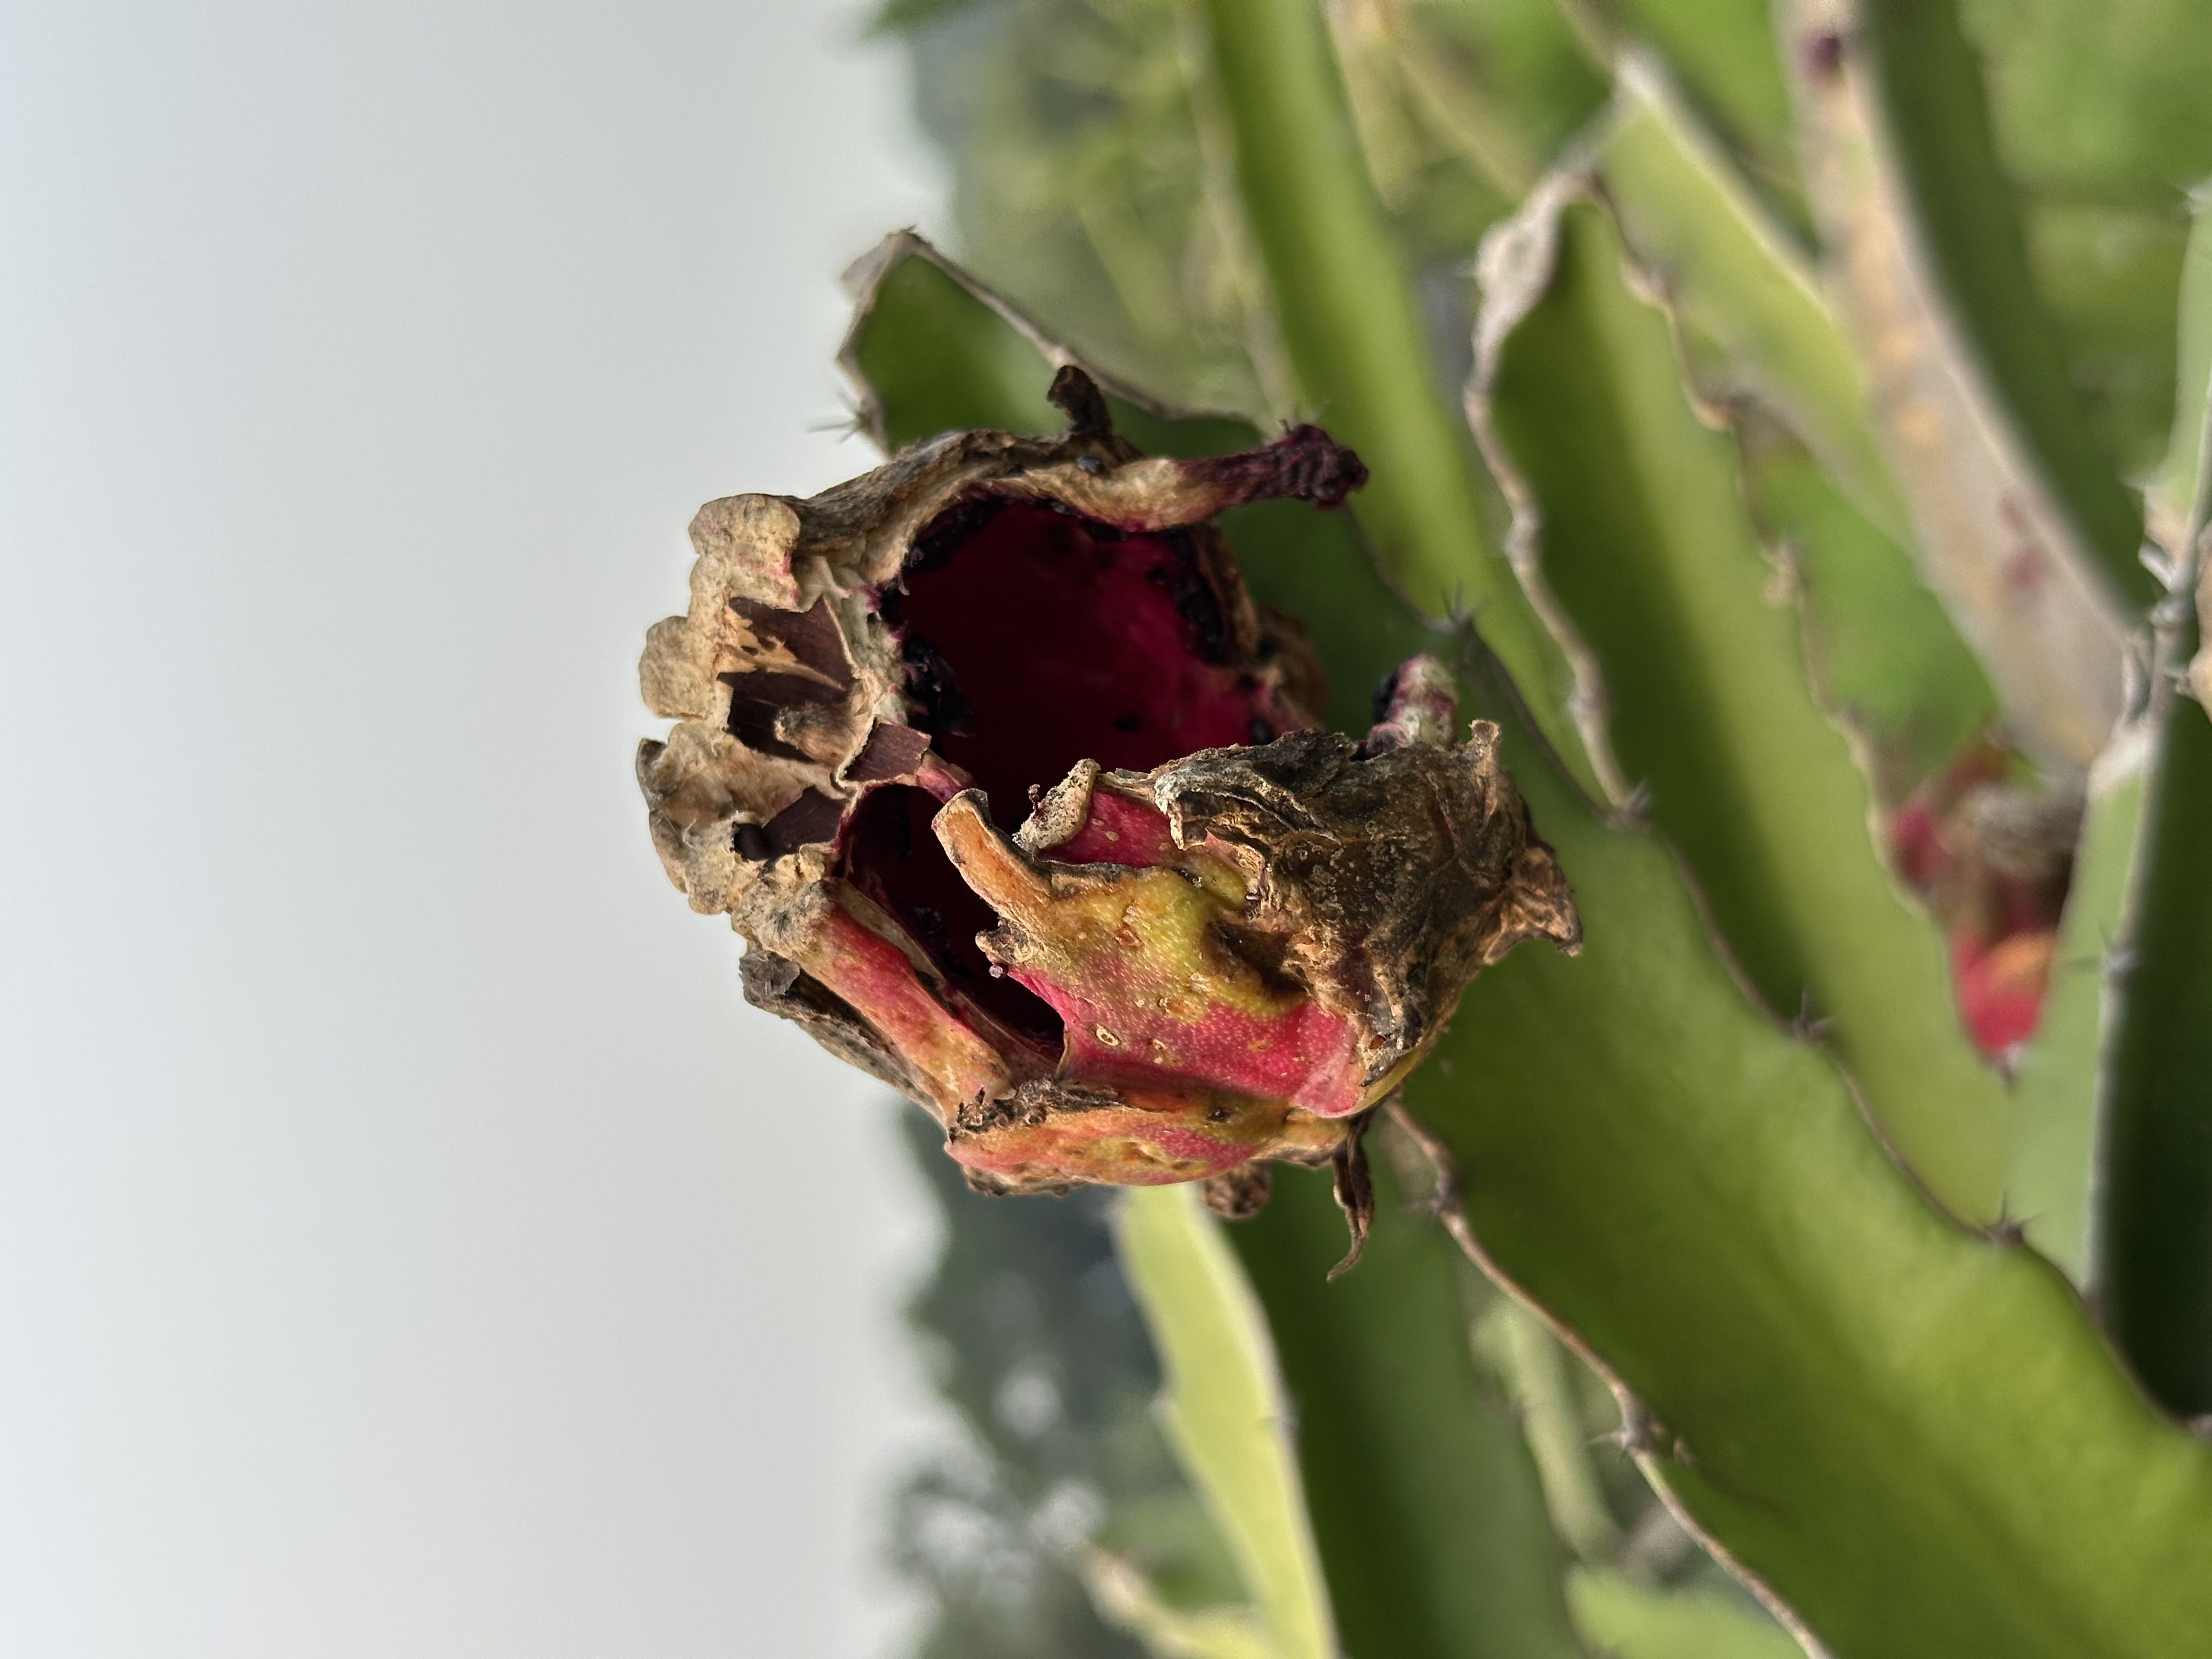
Label: Bad fruit